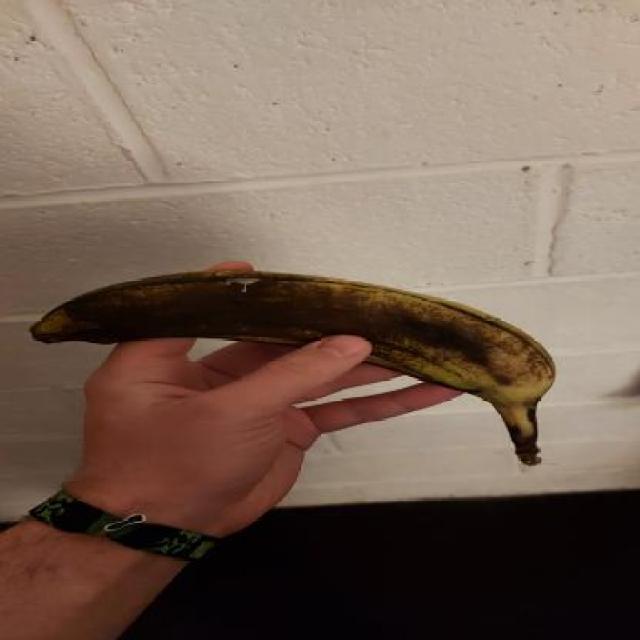
Label: bananas